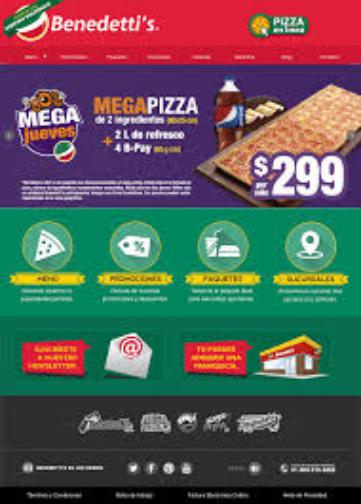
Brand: Benedetti's Pizza
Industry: Food